Danie Mellor

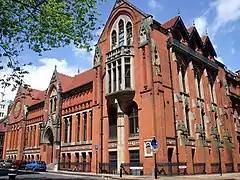
The Fine Art Department of Birmingham Institute of Art and Design, where Mellor completed his Masters

After completing a Certificate in Art at the North Adelaide School of Art in 1991, Mellor undertook a Bachelor of Arts with Honours at the ANU in 1992–1994, and a Masters in Fine Art at Birmingham Institute of Art and Design, part of the Birmingham City University, in 1995–1996. In the early 2000s, he entered a doctorate at the ANU, where he also taught print media and drawing. He completed his PhD in 2004. As of 2013, Mellor is a lecturer at Sydney College of the Arts, within the University of Sydney. Mellor is married to artist Joanne Kennedy.